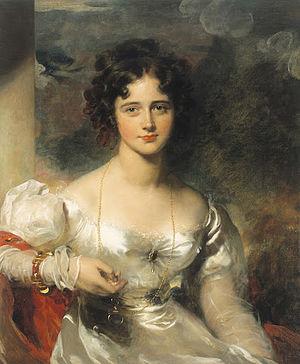
Anna Maria Truter, Lady Barrow est une artiste botanique sud-africaine de la Colonie du Cap. Au moment où elle a quitté le Cap en 1803, elle avait rassemblé le premier portfolio connu d'études et de paysages floraux du Cap.